The MDNA Tour

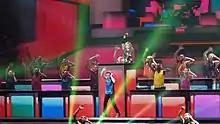
The final performance of the night, "Celebration", with the singer and dancers mimicking DJ moves.

On July 17, it was announced the singer would do an "intimate one night only performance" at Pariss Olympia hall, on Thursday July 26. It was described as Madonna's way "to honor her love for French artists, French cinema and a tribute to France's long history of welcoming and inspiring artists". Tickets for the concert were first allotted to members of her official fan club on July 18, and three days later, were put on sale for the general public; entrances were limited to two per person. Due to an "overwhelming demand for tickets", the show was streamed live through LoveLive's YouTube channel; Toby L, creative director of LoveLive commented: "We are beyond elated to be hosting a global stream of one of the world's most iconic artists in such a unique and intimate circumstance [...] This performance typifies what we're doing with the LoveLive music series, which will continue to feature the world's most recognizable music artists". Songs performed on this date included a mashup of Madonna's 2002 single "Die Another Day" and "MDNA" album track "Beautiful Killer", as well as a cover of Serge Gainsbourg's "Je t'aime... moi non plus" (1969).